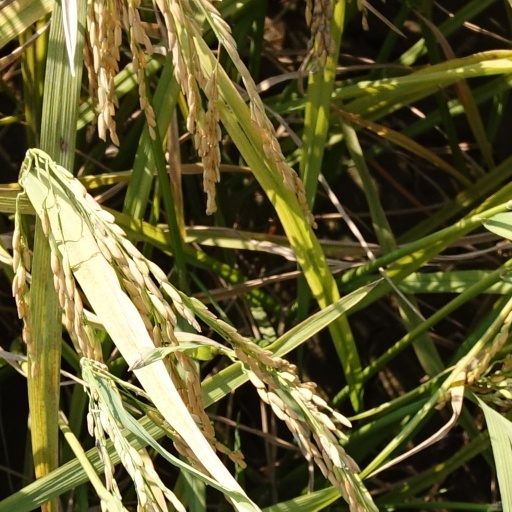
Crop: rice